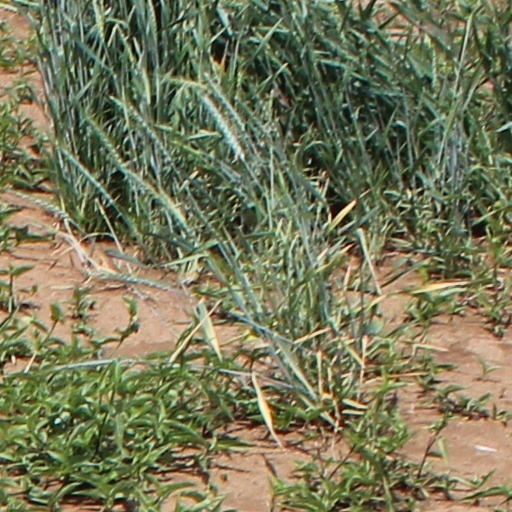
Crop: wheat